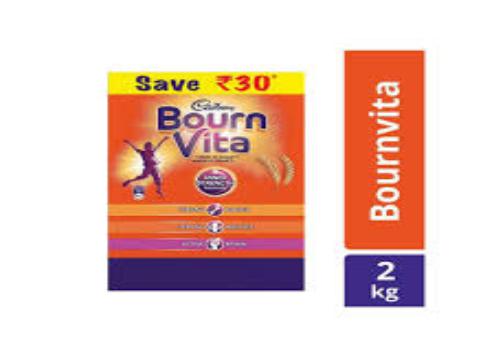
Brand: Bournvita
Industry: Food